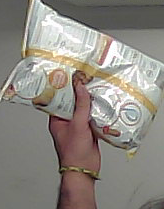
Product: lays_classic